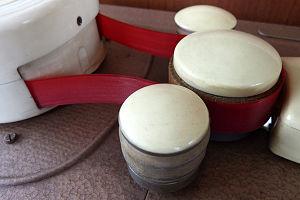
Tefifon